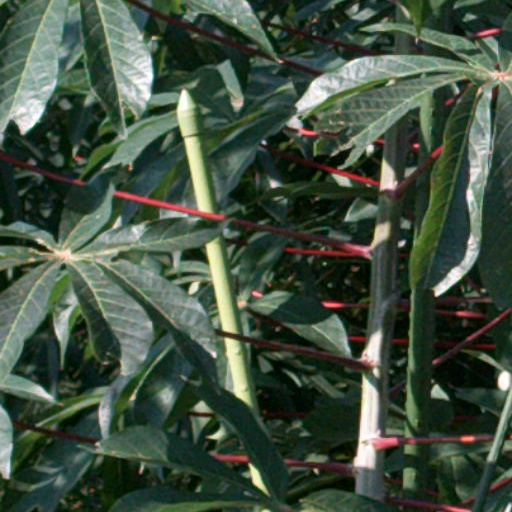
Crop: cassava